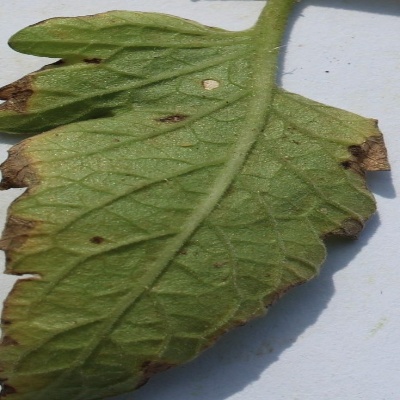
Crop: Tomato
Condition: septoria leaf spot